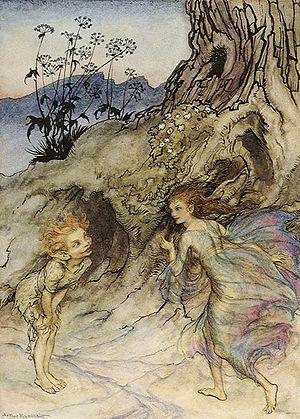
La fée, être légendaire issu des croyances populaires, est abondamment représentée dans l'art et la littérature. Les premières remontent à l'Occident médiéval, époque qui voit la naissance littéraire des fées Morgane, Viviane, ou encore Mélusine, toutes issues de traditions orales plus anciennes, grâce à des auteurs comme Marie de France et Chrétien de Troyes. Leur succès est éclipsé par les thèmes de la mythologie greco-romaine à l'arrivée de la Renaissance, mais les fées connaissent à nouveau une vague de popularité grâce au Songe d'une nuit d'été de William Shakespeare à la fin du XVIᵉ siècle, puis dans les contes de fées des XVIIᵉ et XVIIIᵉ siècles. Au XIXᵉ, le romantisme littéraire, et la renaissance celtique profitent à nouveau aux fées. La collecte des traditions folkloriques, l'intérêt pour les mythes, contes et légendes gagnent toute l'Europe, de même que les créations originales incluant des personnages féeriques. L'époque victorienne voit la naissance de la peinture féerique. Le XXᵉ siècle et ses productions « d'une extraordinaire richesse » incluent notamment la fée Clochette, devenue une icône de la culture populaire, mais aussi de nombreux films des studios Disney.